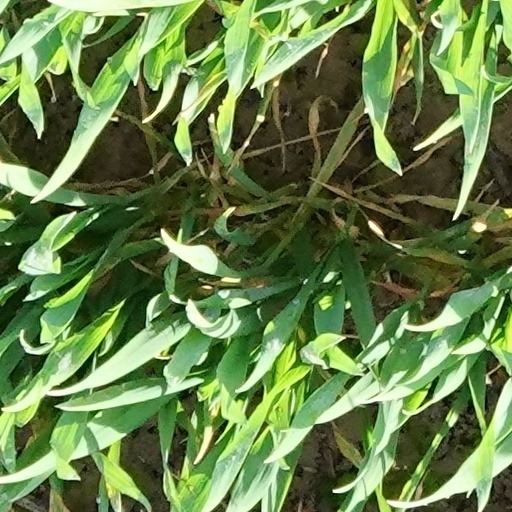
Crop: wheat